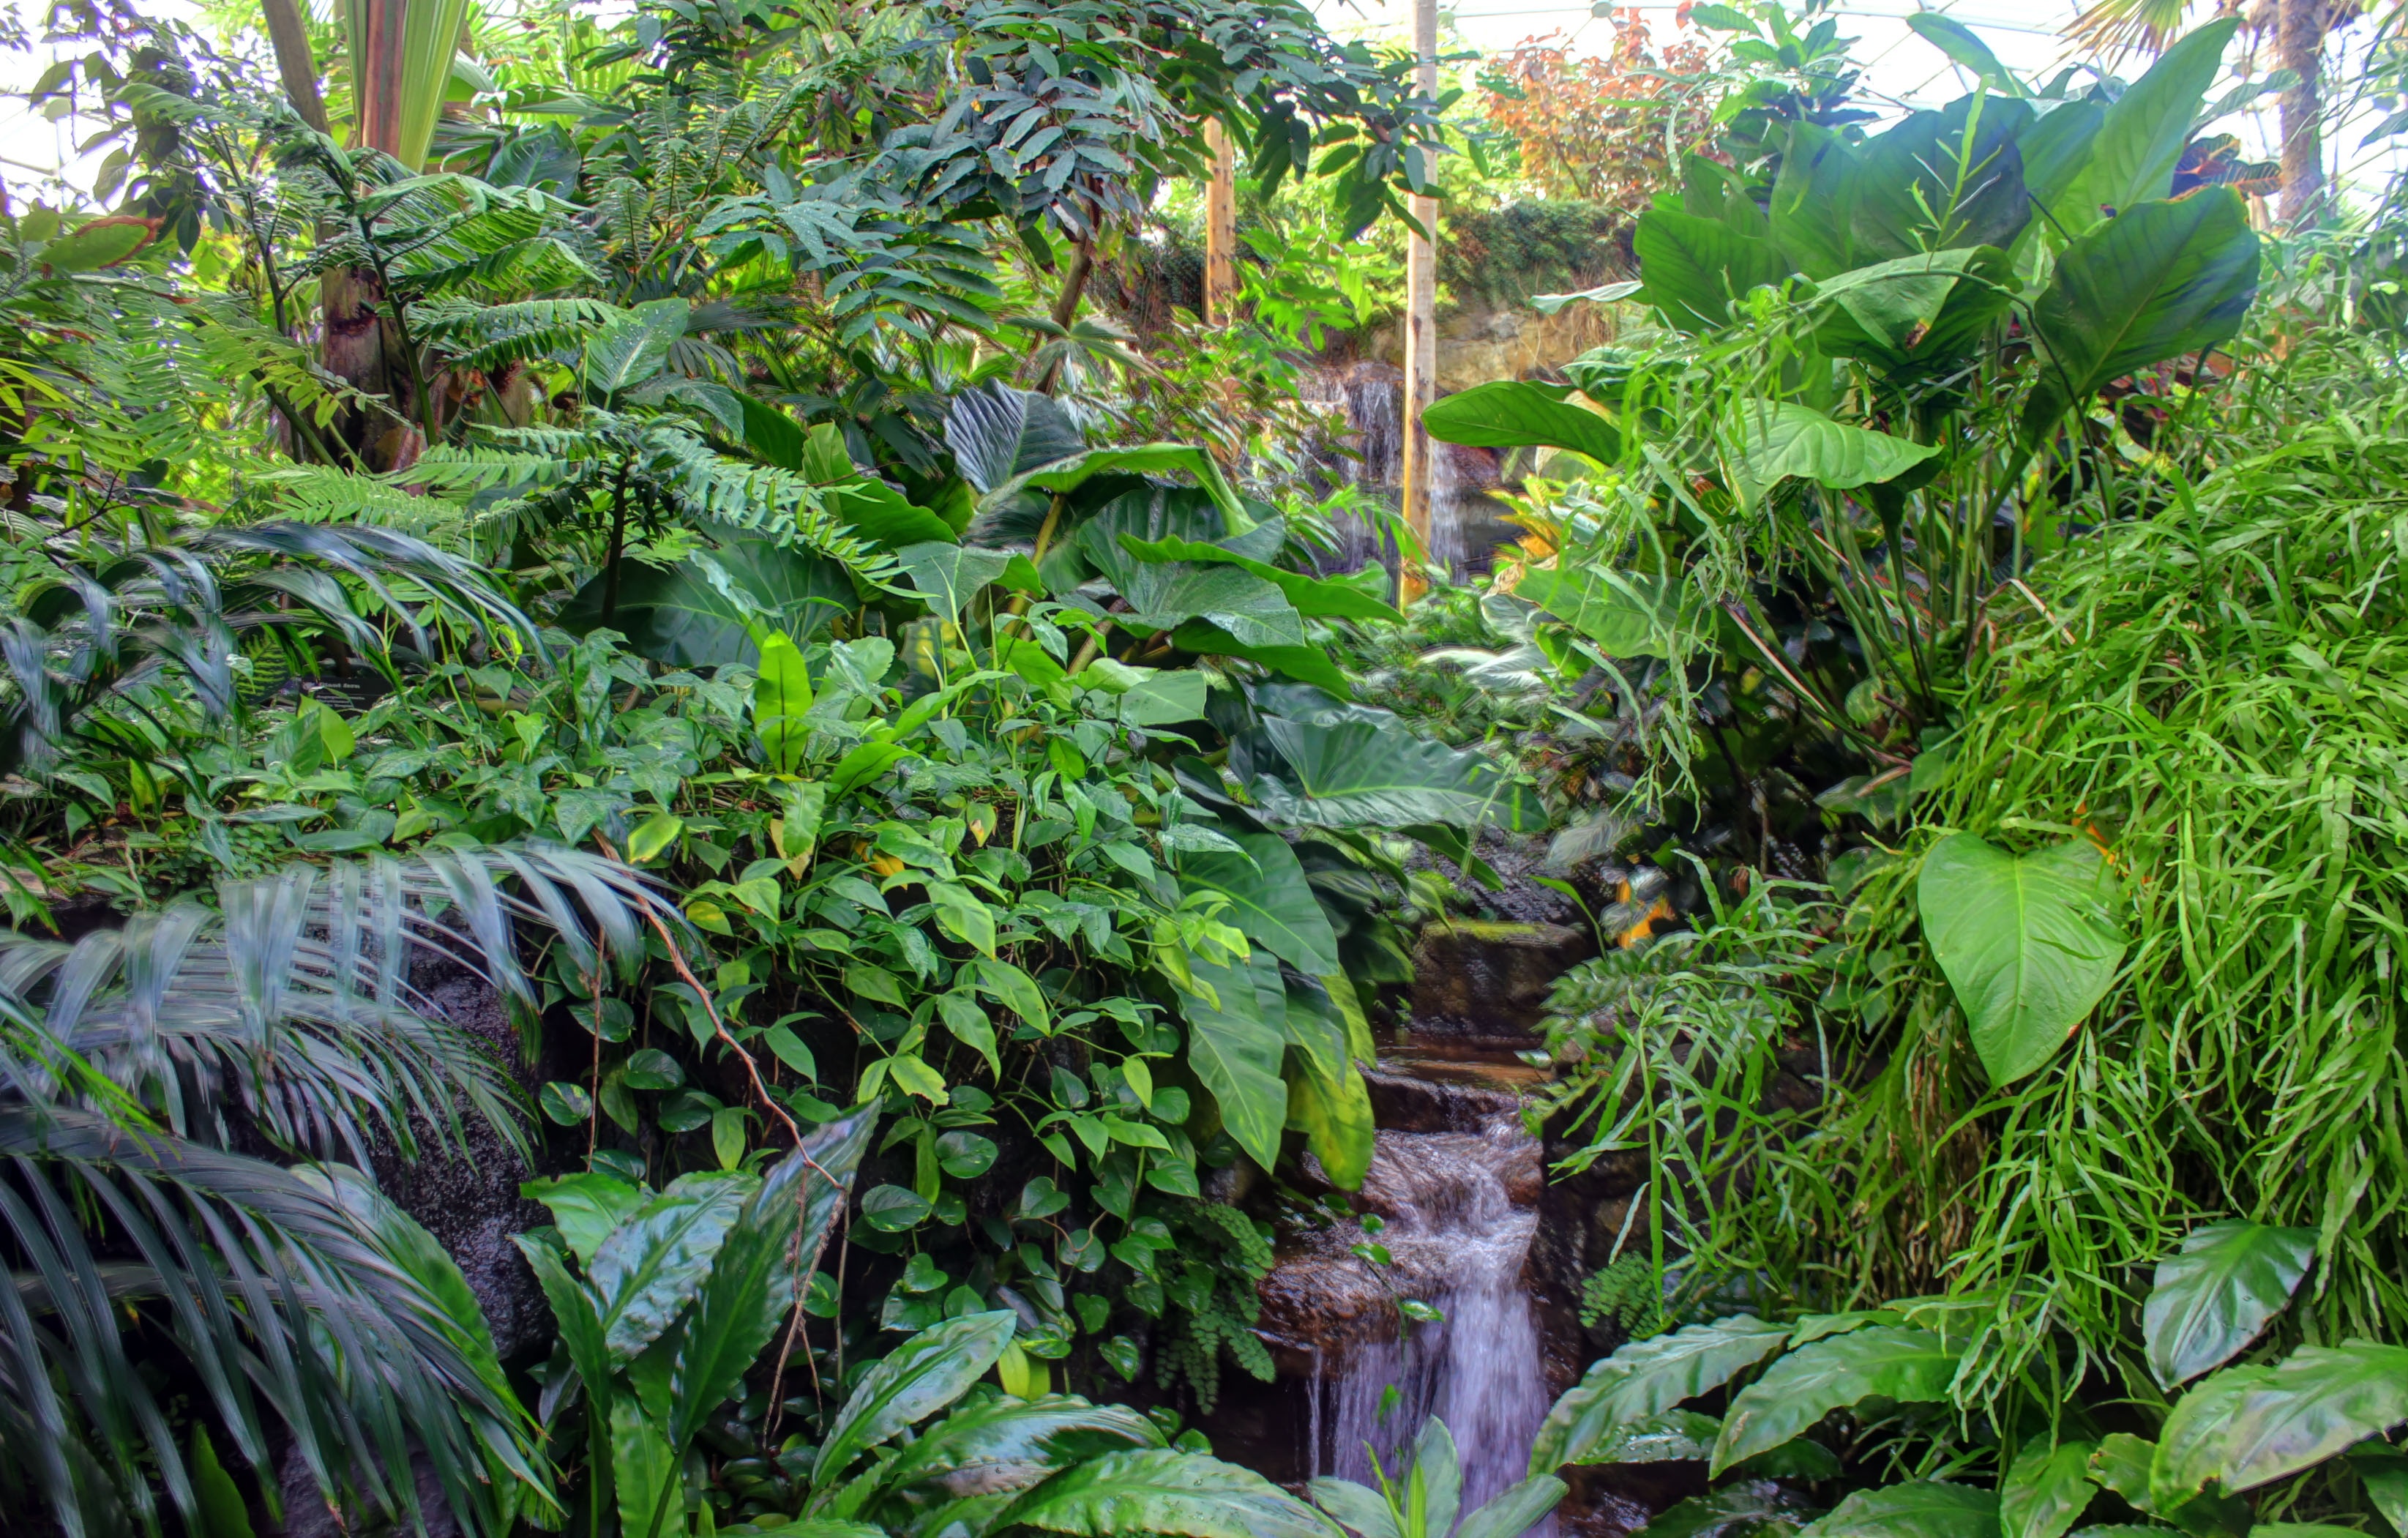
water, nature, forest, flower, stream, green, jungle, tropical, usa, botany, attraction, garden, flora, plants, greenery, vegetation, rainforest, ferns, plantation, botanical garden, woodland, habitat, tropics, ecosystem, missouri, arboretum, saint louis, climatron, old growth forest, natural environment, arecales